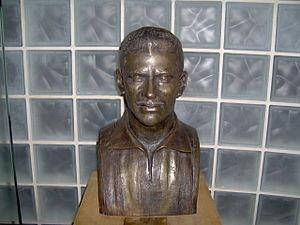
Le Botafogo de Futebol e Regatas est un club omnisports brésilien, basé à Rio de Janeiro, dans le quartier du même nom, Botafogo. Il est principalement reconnu pour sa section de football, mais comporte également des sections de football de plage, d'aviron, de volley-ball, de basket-ball, de natation et d'autres. Fondé en tant que club de football le 12 août 1904, sous le nom de Botafogo Football Club, il fusionne avec le Club de Regatas Botafogo, un autre club du même quartier, fondé lui le 1ᵉʳ juillet 1894, pour former le Botafogo de Futebol e Regatas le 8 décembre 1942, jour de la fête de la sainte patronne du club, Nossa Senhora da Conceição.
Le Botafogo de Futebol e Regatas est un club sportif brésilien, issu de la fusion en 1942 du Club de Regatas Botafogo, fondé en 1894, et du Botafogo Football Club, fondé en 1904.